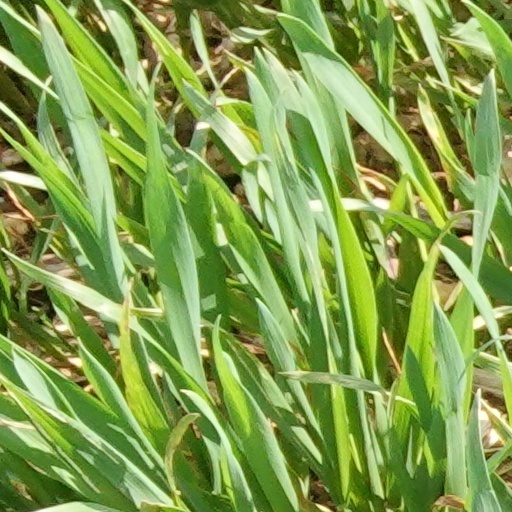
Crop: wheat